T Battery (Shah Sujah's Troop) Royal Artillery

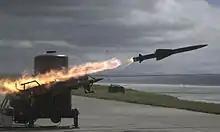
A Rapier missile speeds towards its target during a live firing exercise.

It moved to Rapier Barracks, Kirton-in-Lindsay in August 1972. From July 1973, 9 (Plassey) Battery of the regiment began trials with the Rapier anti-aircraft missile and by September 1975 the regiment was back in Germany fully equipped with the new system. It returned to Rapier Barracks in May 1981 and was there when the Falklands War broke out. T Battery was dispatched to the South Atlantic to take part in the conflict. It was back in Germany in January 1985, by now equipped with Tracked Rapier. From there, it deployed to the Gulf in January 1991 to take part in the Gulf War.